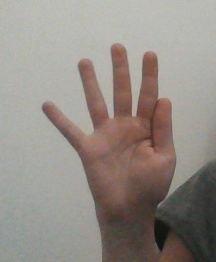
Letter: sheen